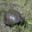
Label: turtle